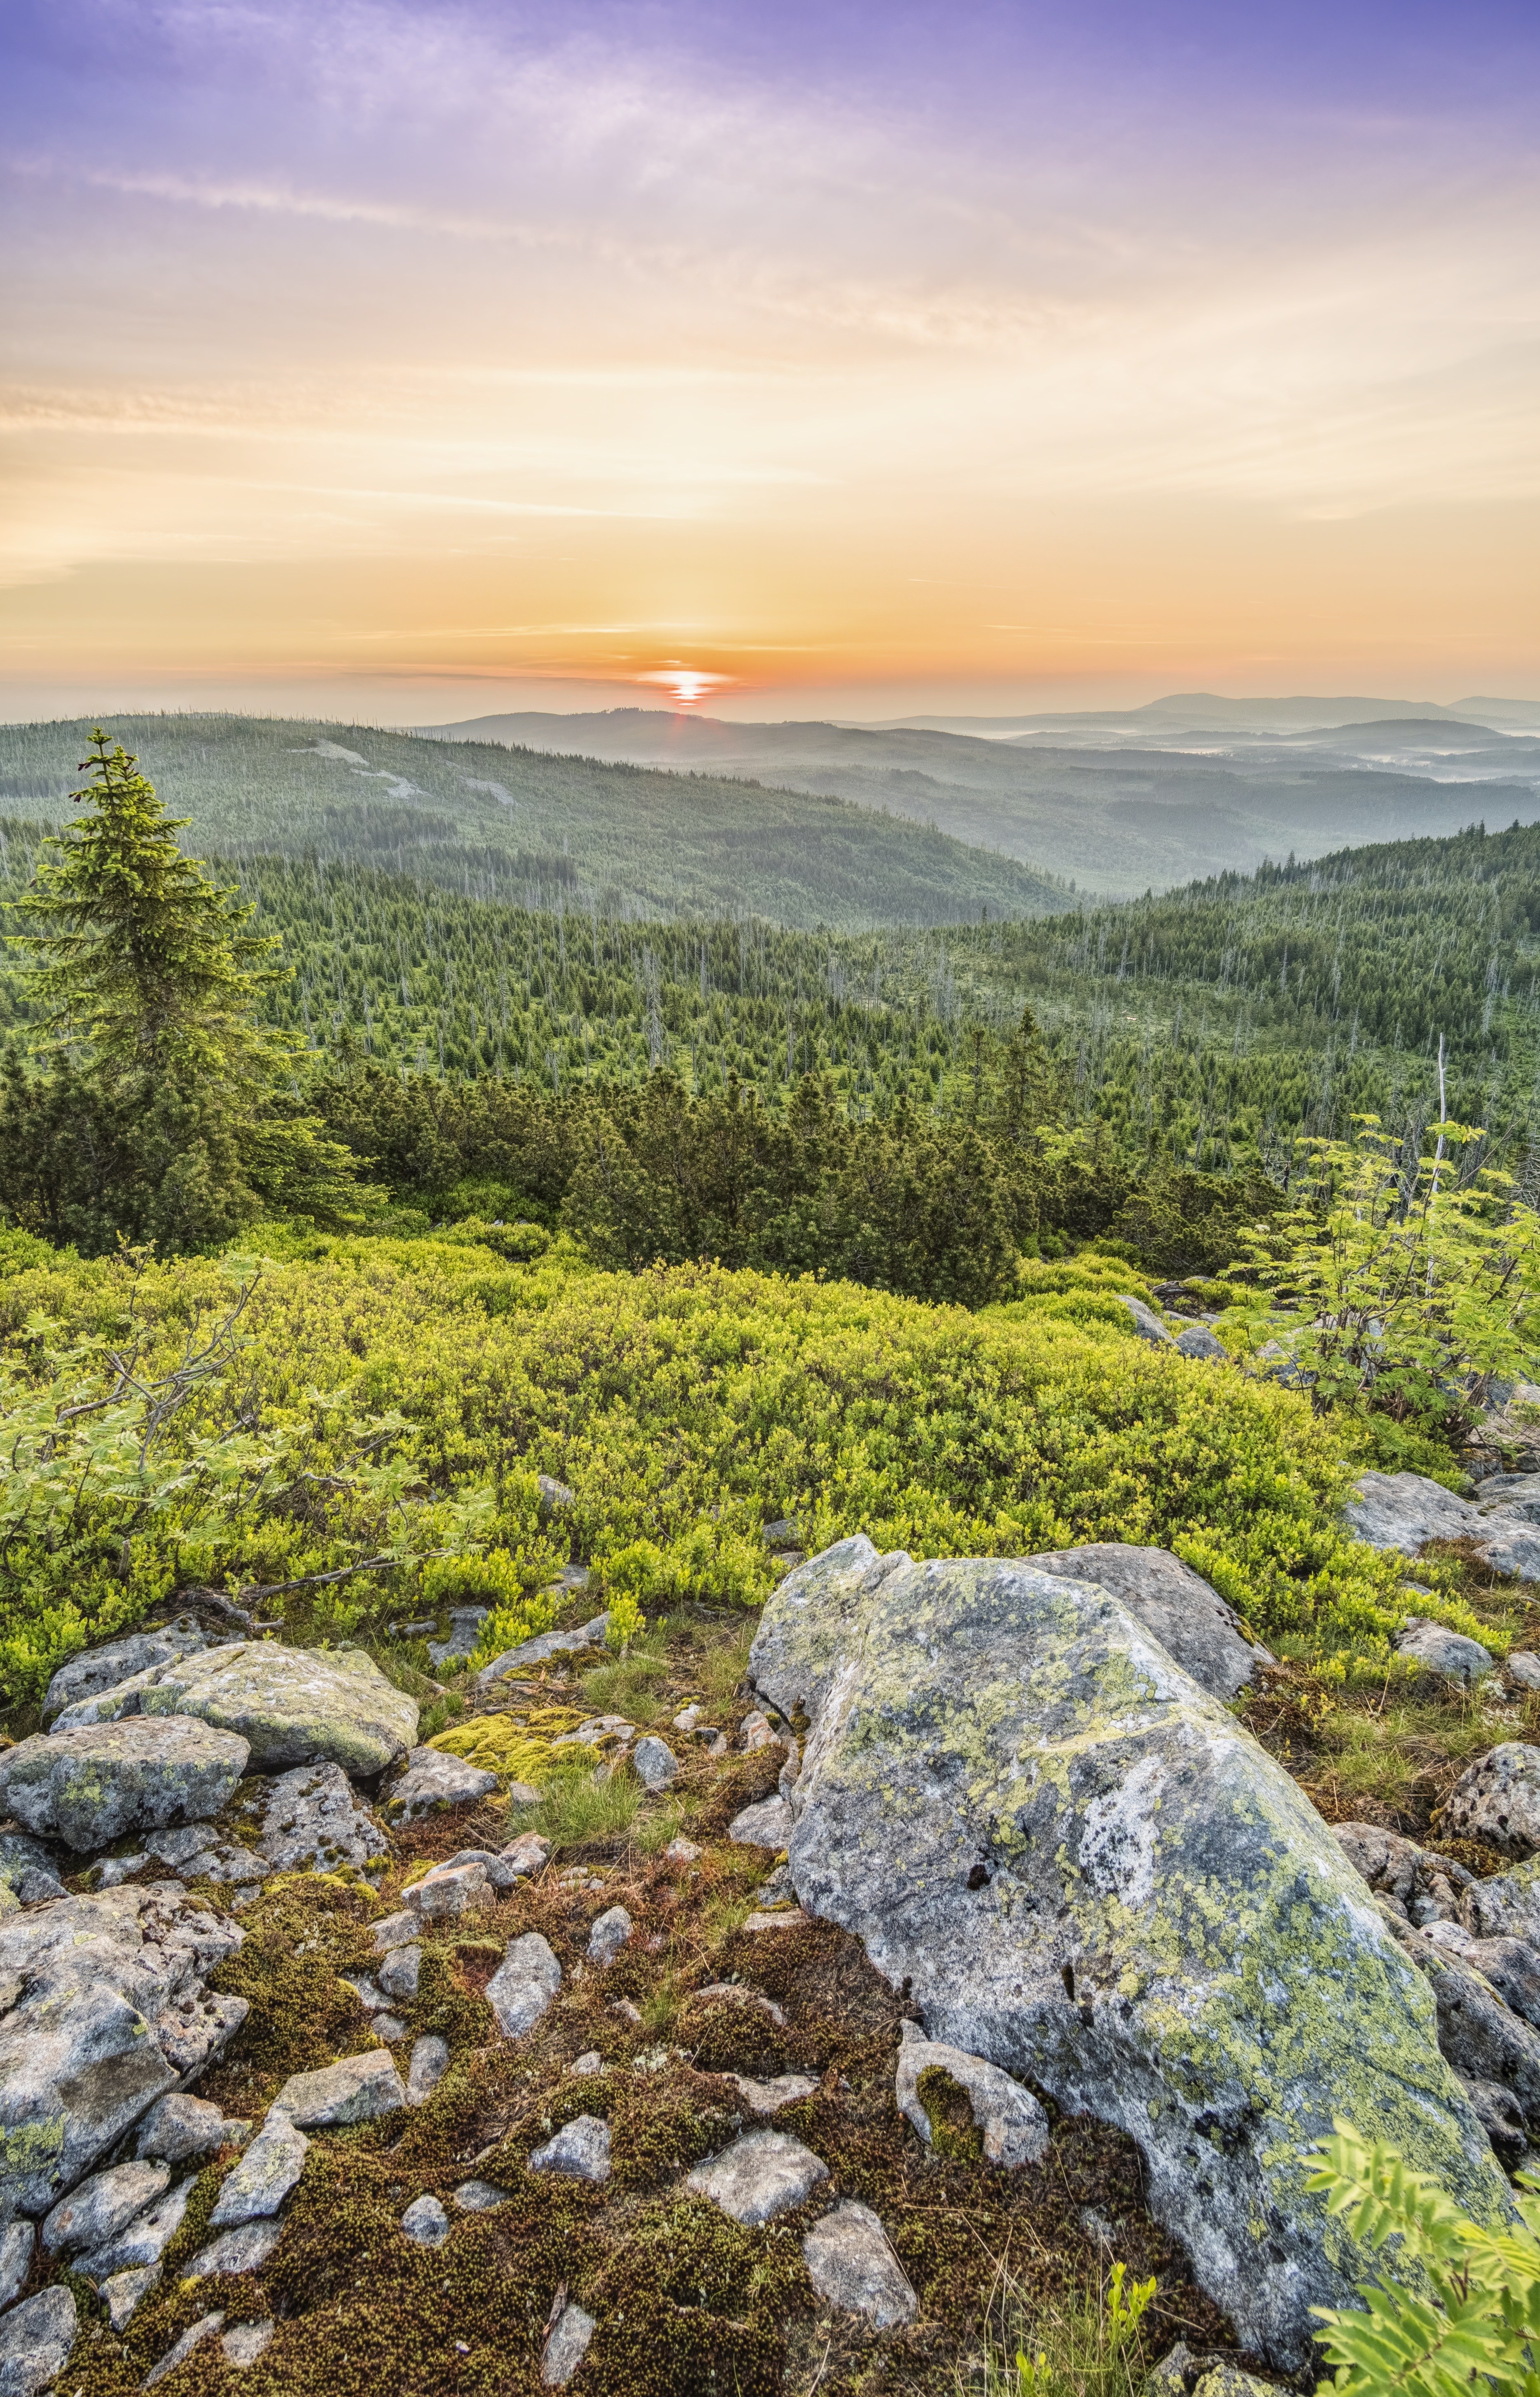
nature, wilderness, vegetation, sky, mountain, tundra, morning, rock, leaf, hill, tree, national park, landscape, grass, fell, sunlight, dawn, escarpment, mount scenery, shrubland, ridge, evening, horizon, forest